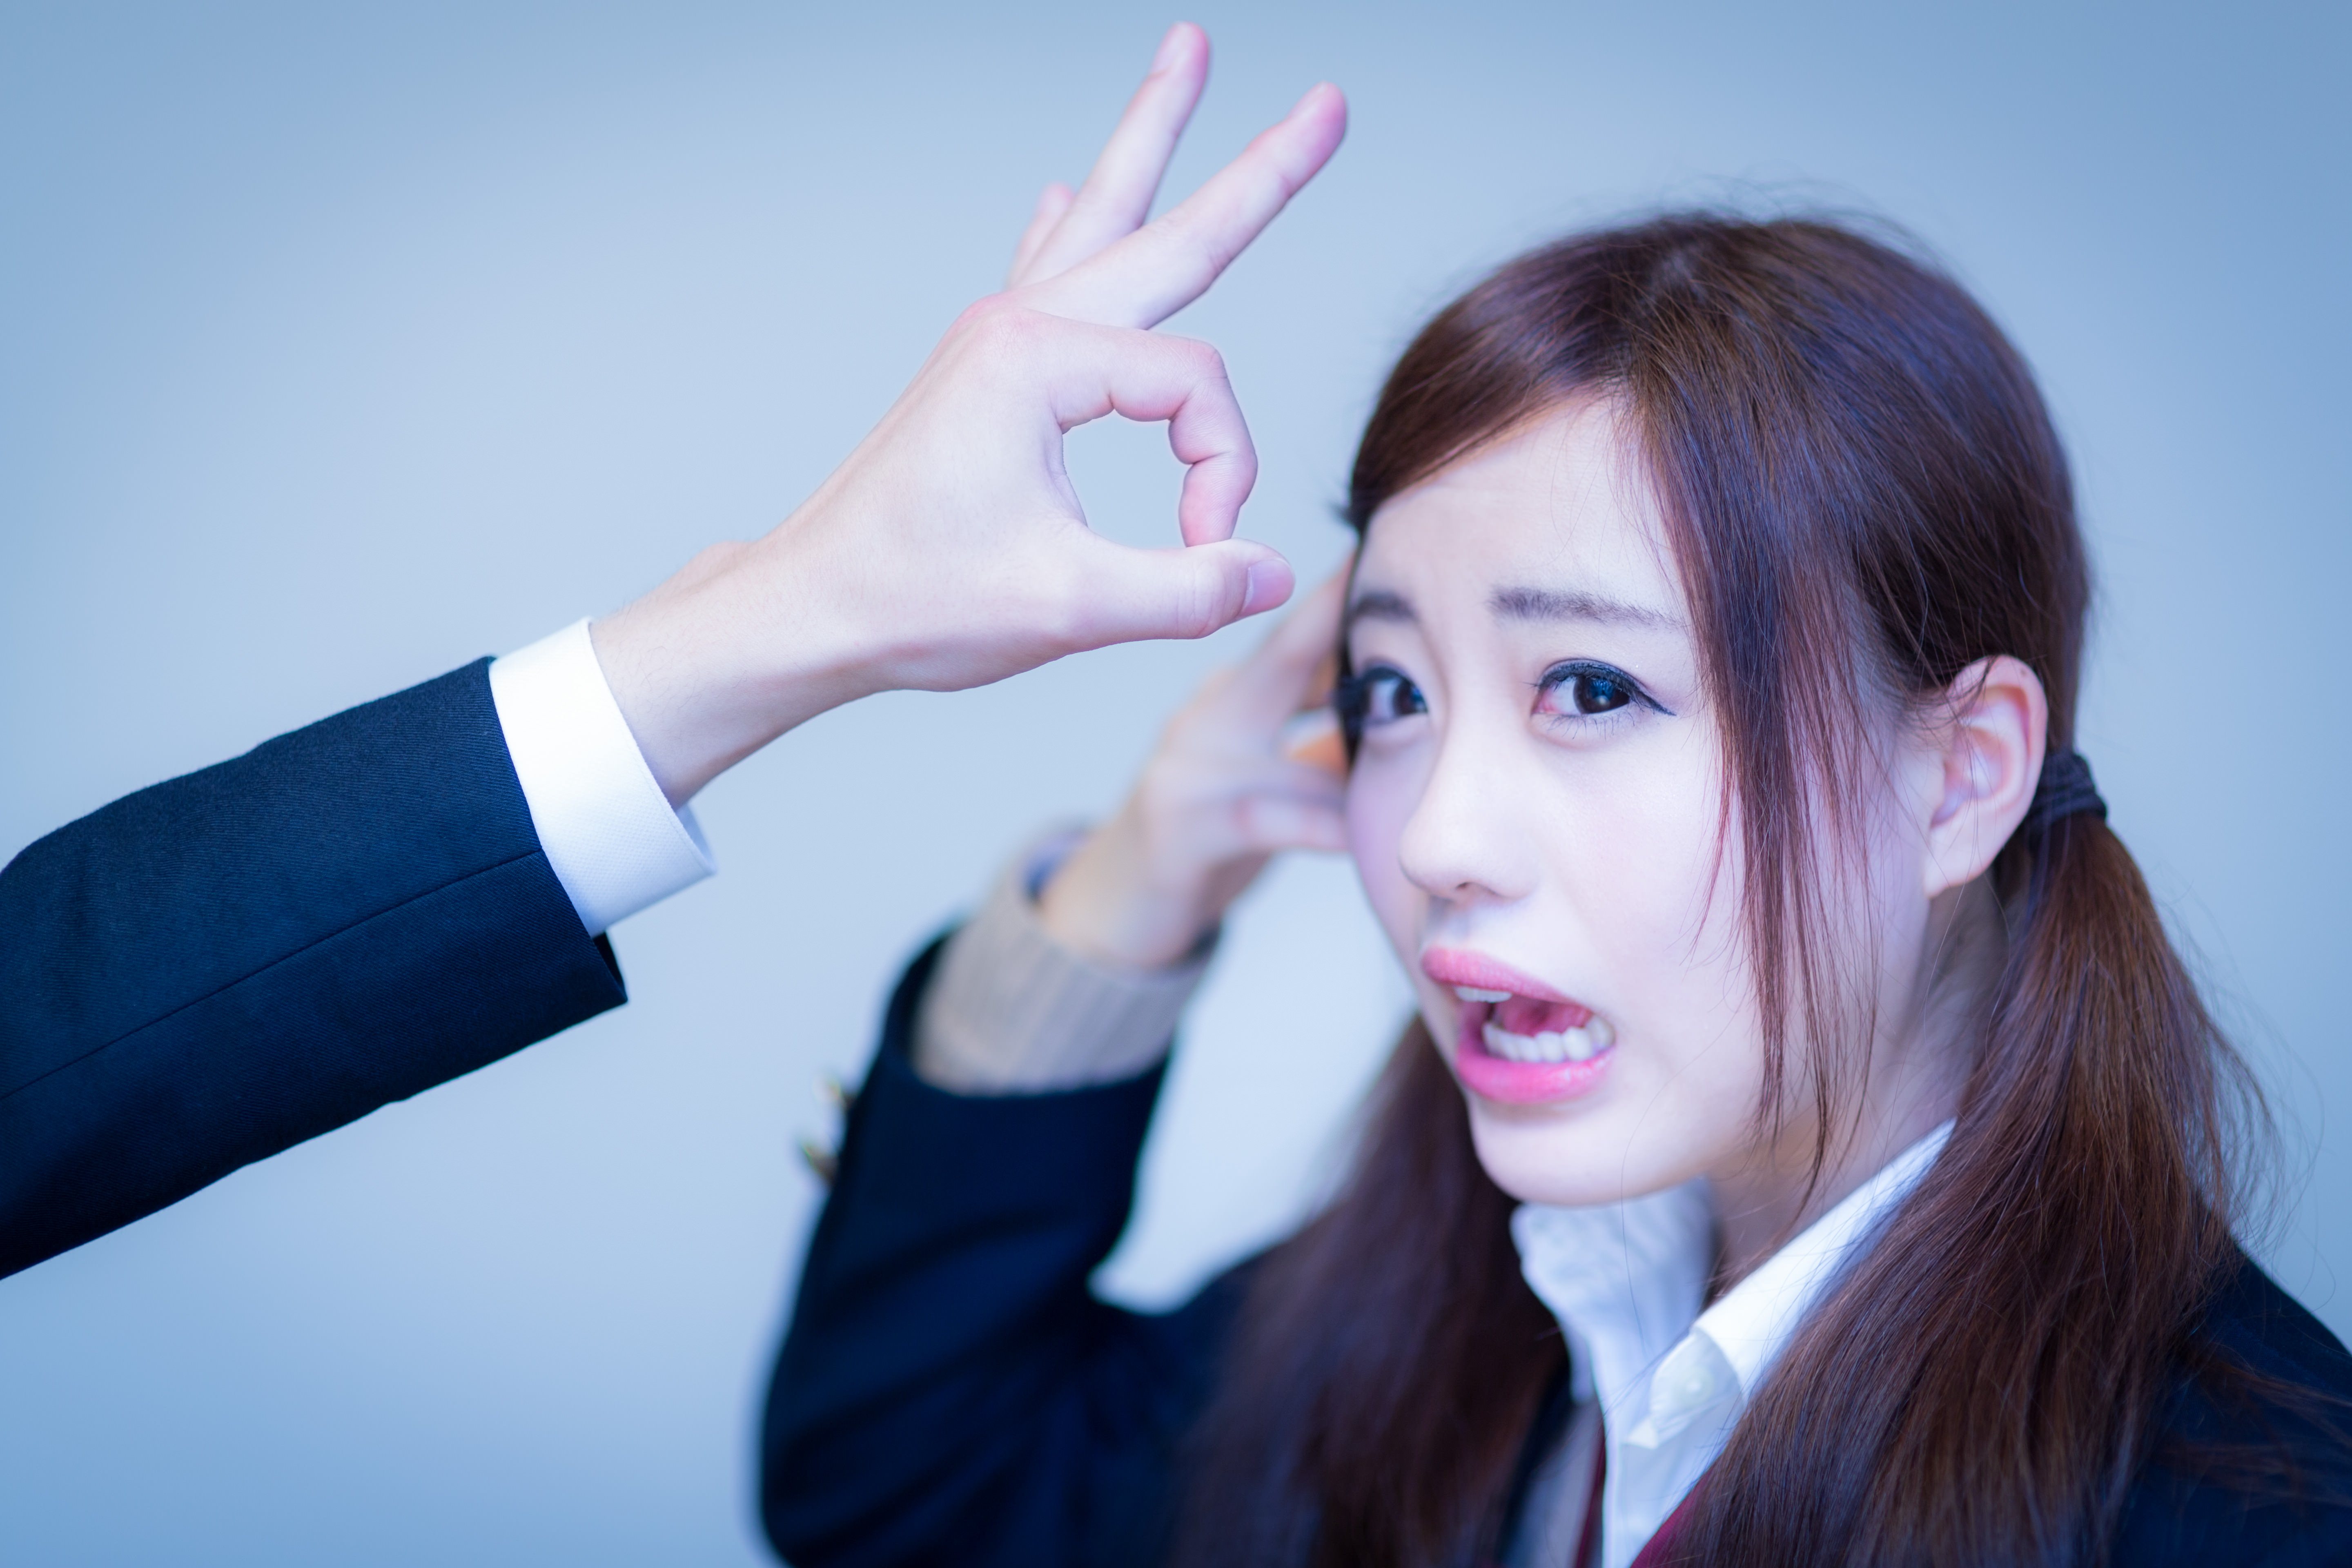
girl, hair, face, beauty, eyebrow, forehead, lip, skin, gesture, hairstyle, nose, eye, hand, finger, mouth, ear, smile, long hair, black hair, sign language, v sign, eyelash